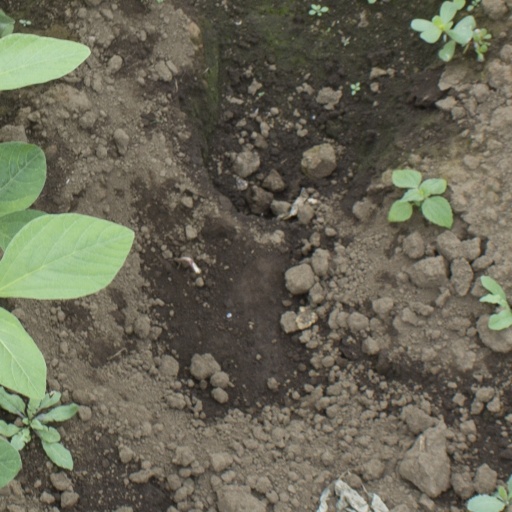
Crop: soybean